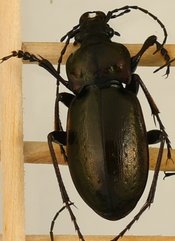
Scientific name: Carabus nemoralis
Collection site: Treehaven Site (TREE), plot TREE_006